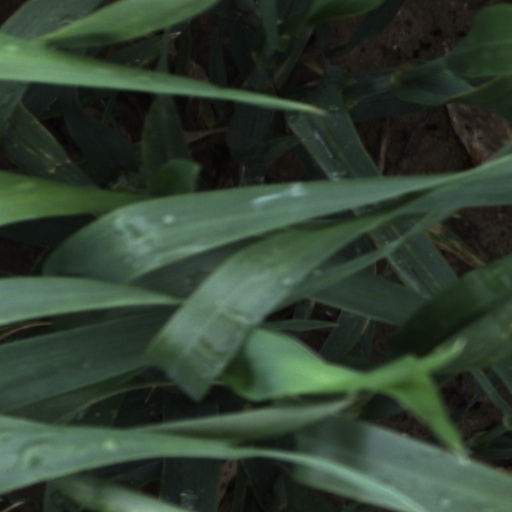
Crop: wheat